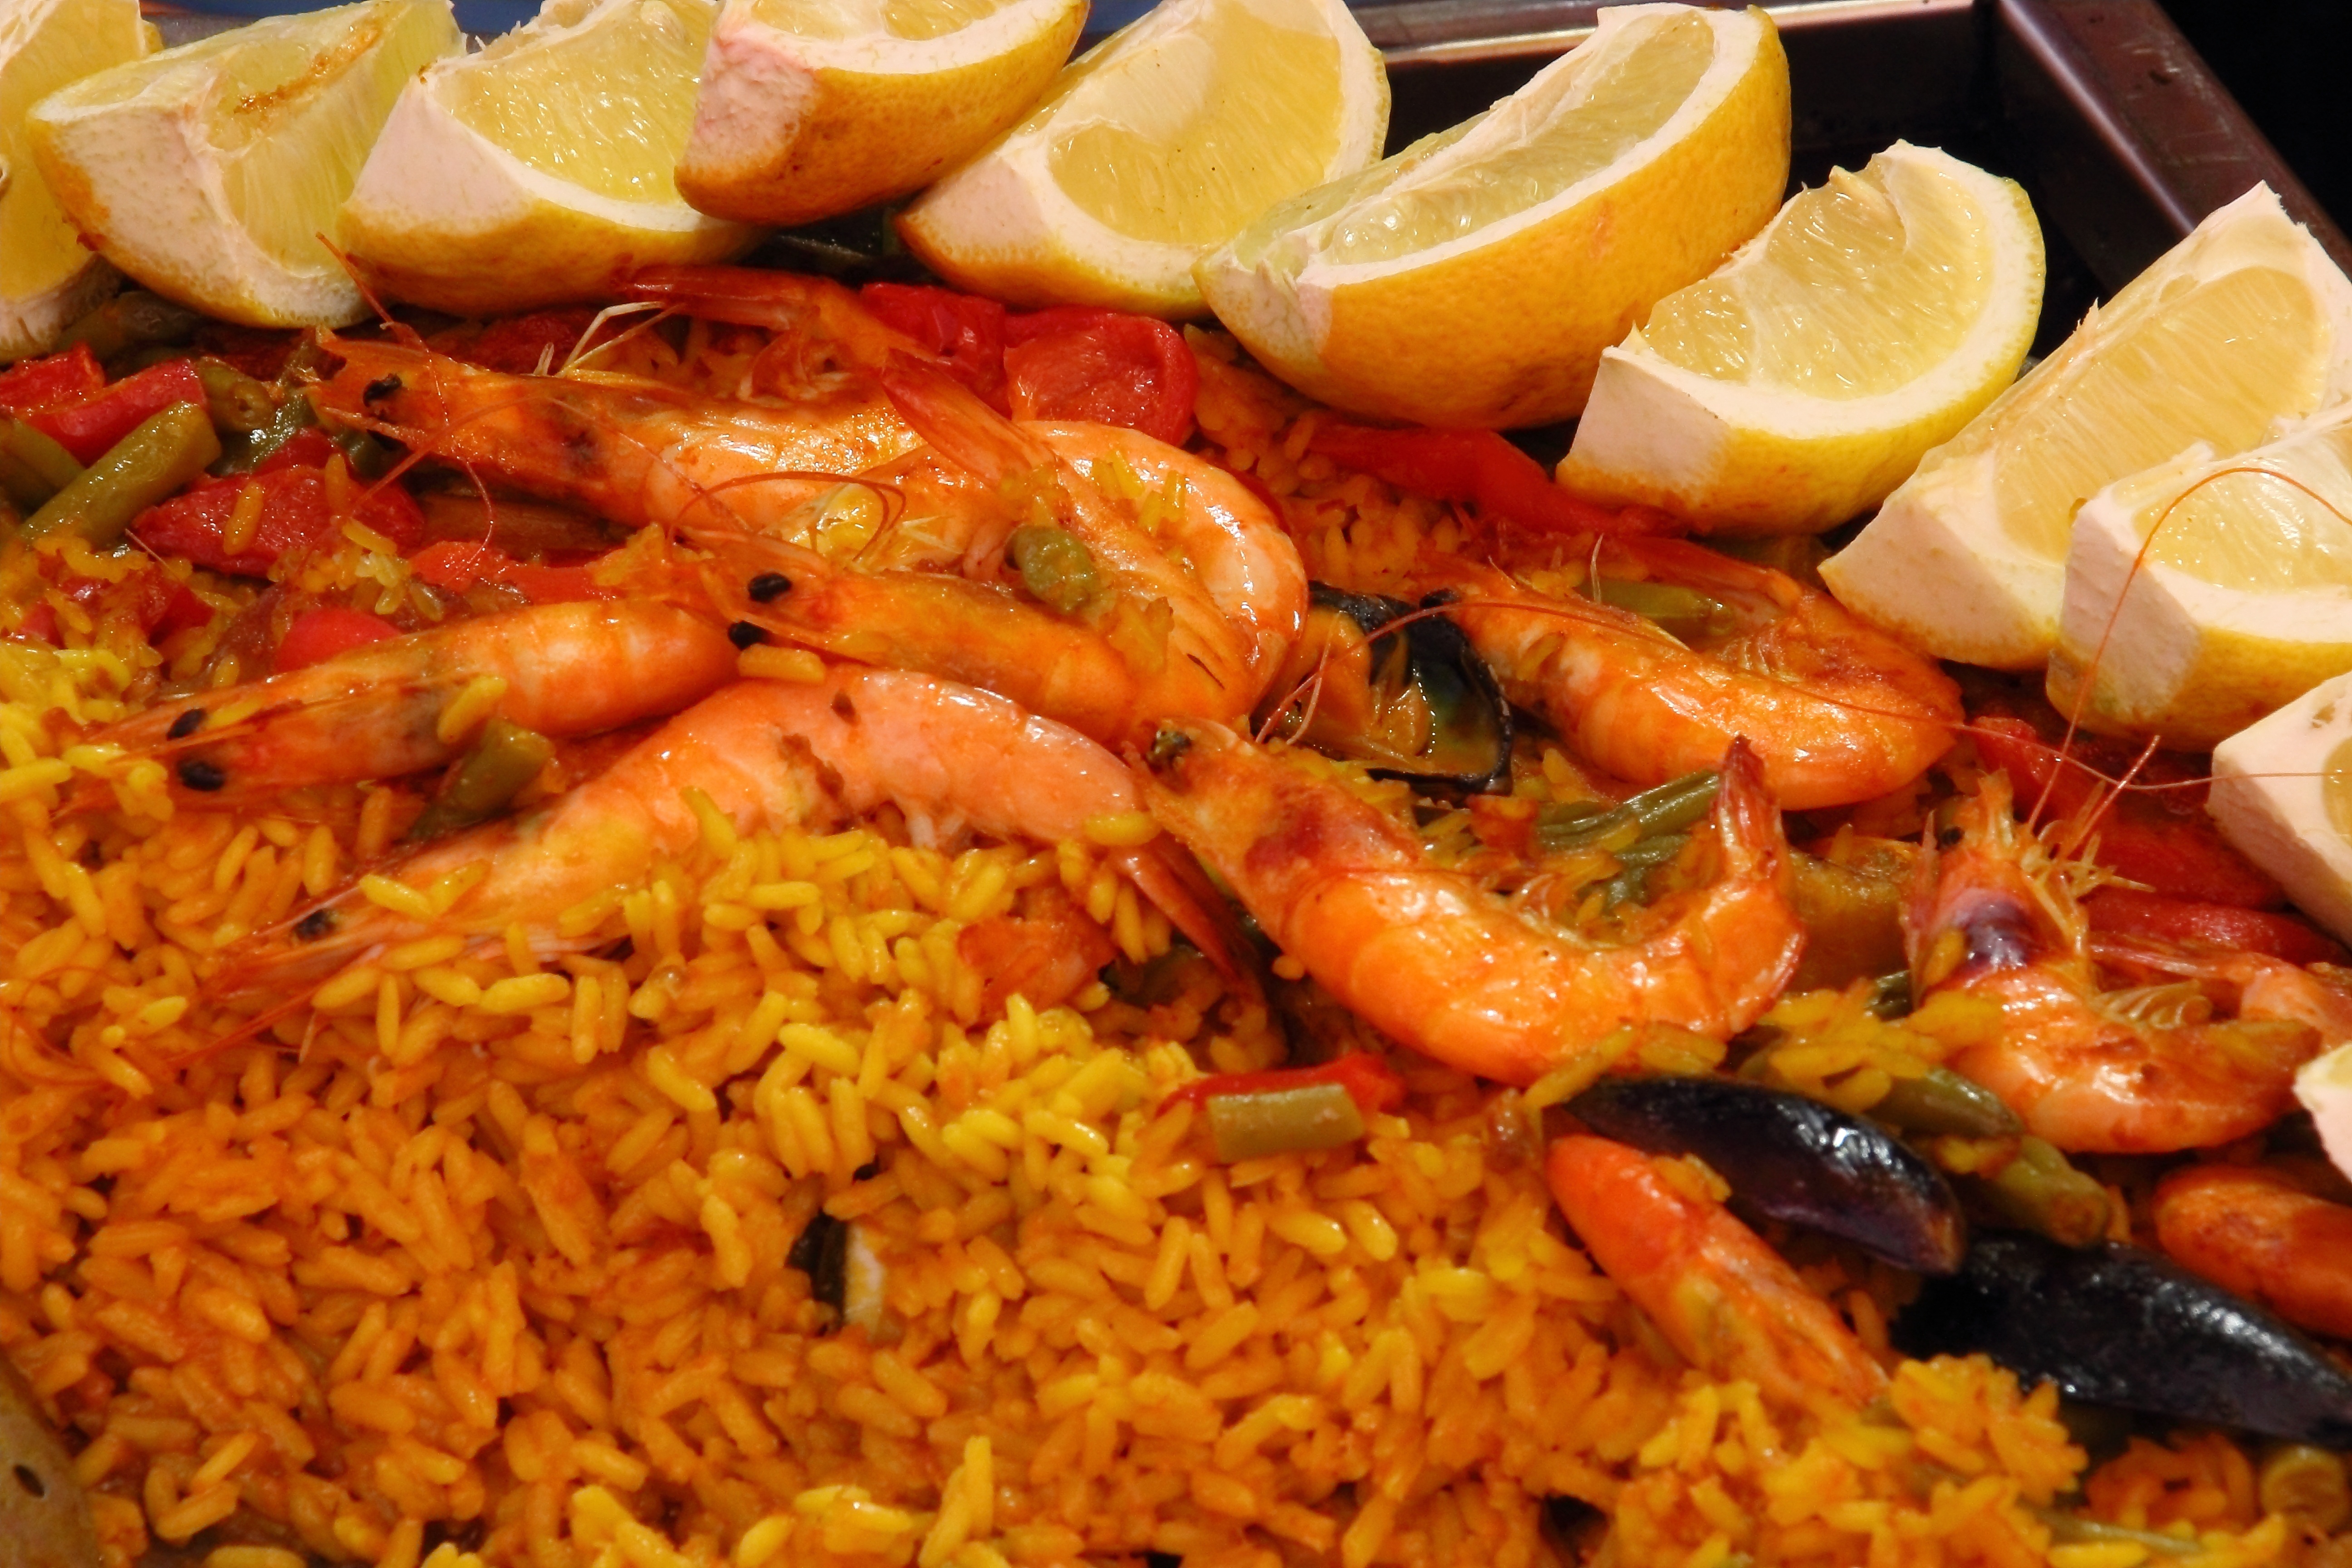
dish, food, seafood, fish, eat, cuisine, rice, shrimp, spain, frisch, lemons, paella, thai food, mediterranean cuisine, scampi, spanish cuisine, fried prawn, seafood boil, caridean shrimp, national dish